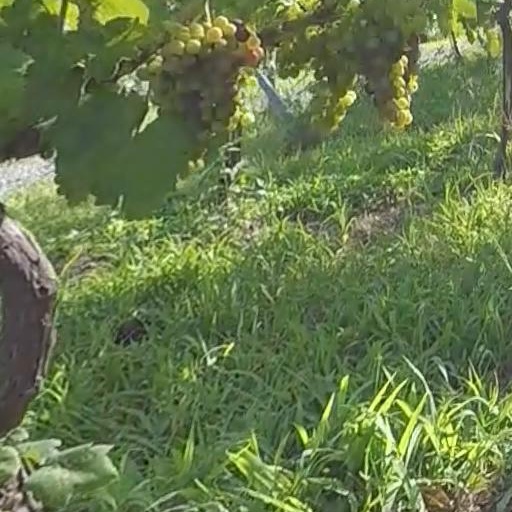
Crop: grape